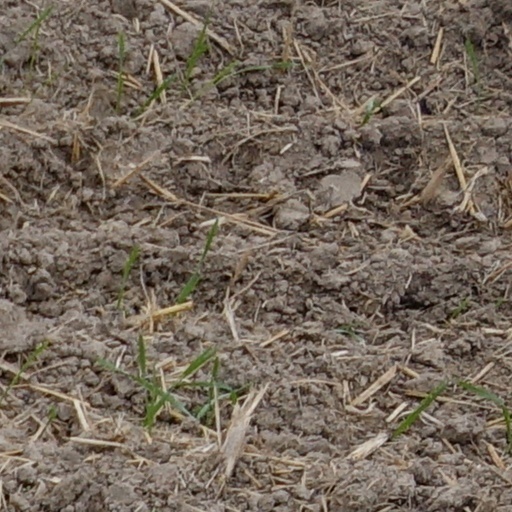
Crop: wheat